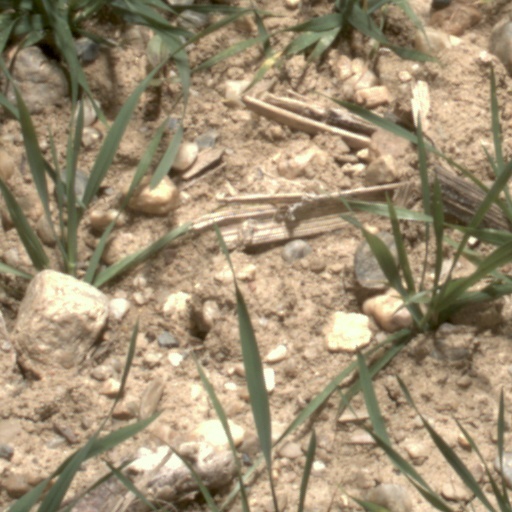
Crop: wheat